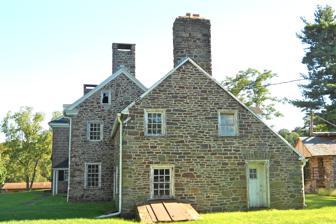
Building: Pine Forge Mansion and Industrial Site
Country: United States of America
Year built: 1918
Historic house in Pennsylvania, United States United States historic place Pine Forge Mansion and Industrial Site U.S. National Register of Historic Places U.S. Historic district Show map of Pennsylvania Show map of the United States Location Pine Forge Rd and Douglass Dr., Pine Forge, Douglass Township, Pennsylvania Coordinates 40°17′02″N 75°42′19″W / 40.28389°N 75.70528°W / 40.28389; -75.70528 Area 24 acres (9.7 ha) Built c. 1730, 1800, 1918 Architect R. Brognard Okie Architectural style Early Republic, Federal MPS Iron and Steel Resources of Pennsylvania MPS NRHP reference No. 04000191 Added to NRHP March 18, 2004 The Pine Forge Mansion and Industrial Site , also known as Thomas Rutter 's Mansion and the Pine Forge Iron Plantation, is an historic, American iron plantation and mansion and national historic district located in Douglass Township , Berks County, Pennsylvania . It was listed on the National Register of Historic Places in 2004. History and architectural features This district has five contributing buildings, four contributing sites, and one contributing structure. They are the stone mansion or manor house, stone root cellar and smokehouse , "caretaker's cottage," garage, and small stone "worker's" house. The original section of the manor house was built about 1730, with additions made circa 1800 and in 1918. The contributing sites are the remains of a dam, remains of a grist mill , and ruins of two stone buildings. The contributing structure is the remains of a mill race . The property now the site of Pine Forge Academy . It was listed on the National Register of Historic Places in 2004. Gallery References